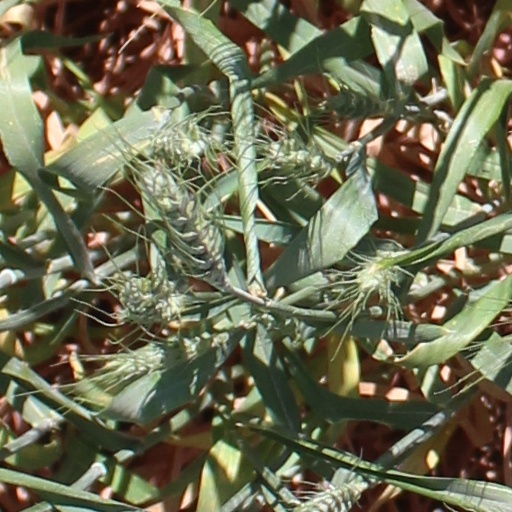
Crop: wheat